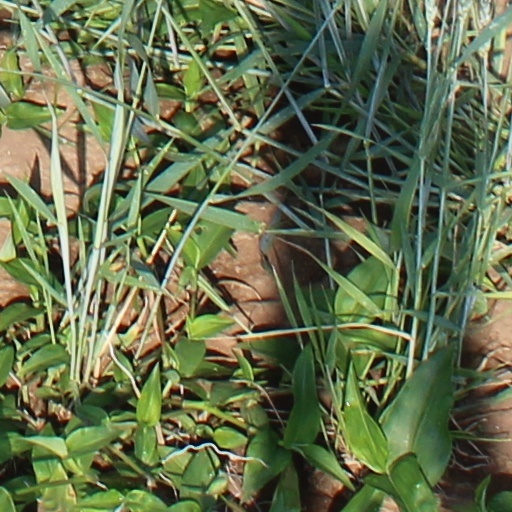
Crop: wheat